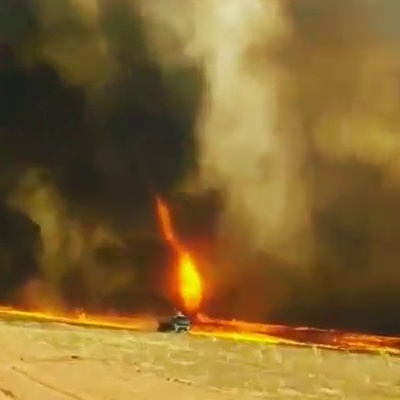
Fire: yes
Smoke: yes